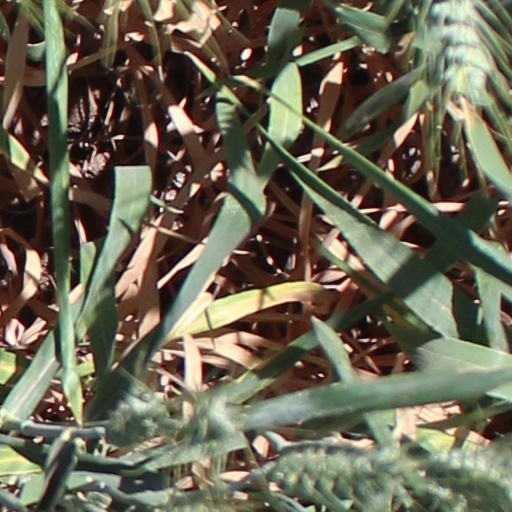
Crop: wheat